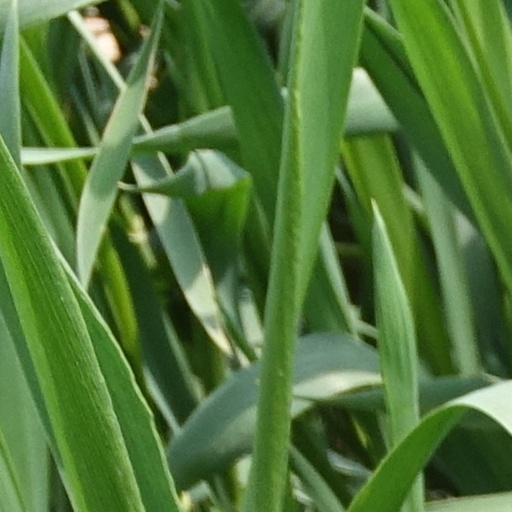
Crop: wheat